LDV Group

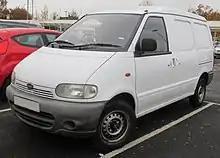
LDV Cub

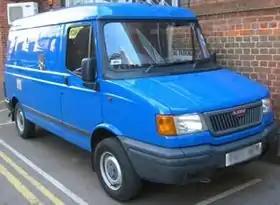
LDV Pilot

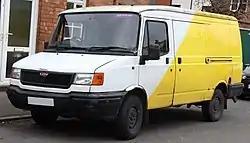
Low topped LDV Convoy

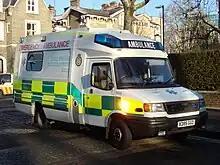
High topped LDV Convoy from 2000

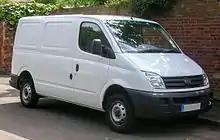
2005 LDV Maxus 2.8 CDi 95 SWB

LDV was formed in April 1993 as Leyland DAF Vans, following a management buyout backed by 3i of DAF NV's van plant in Washwood Heath, Birmingham, following the Dutch company being placed in administration. It was rebranded as LDV in January 1994.